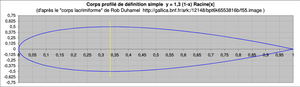
Corps de moindre traînée de définition simple, d'après Rob Duhamel qui appelle ce genre de corps corps ""lacrimiforme"" ( http://gallica.bnf.fr/ark:/12148/bpt6k6553816b/f55.image). Le corps est ici dessiné en abscisses et ordonnées relative (celles-ci variant dans la plage 0 à 1. Par homothétie, on peut donc lui donner l'élancement qui convient (3 à 3,5 pour un corps de moindre traînée 2D à section donnée et 4 à 4,5 pour un corps de moindre traînée 3D à section donnée).
En mécanique des fluides, un corps de moindre traînée est un corps qui, lors de son déplacement dans un fluide, génère la traînée la plus faible.